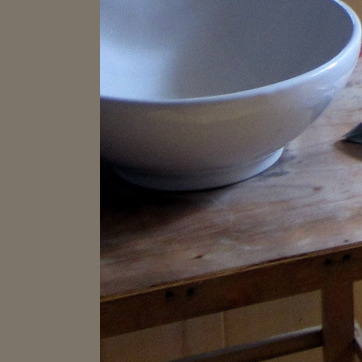
Material: ceramic